Massive open online course

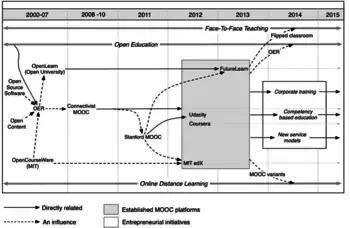
MOOCs and open-education timeline (updated 2015 version)

As MOOCs developed with time, multiple conceptions of the platform seem to have emerged. Mostly two different types can be differentiated: those that emphasize a connectivist philosophy, and those that resemble more traditional courses. To distinguish the two, several early adopters of the platform proposed the terms "cMOOC" and "xMOOC".